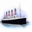
Label: ship